Sky position (RA, Dec in degrees): 178.56, 9.631
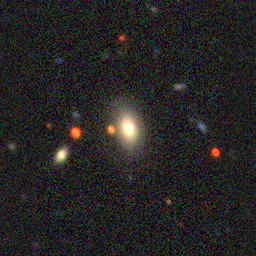
Galaxy morphology: In-between Round Smooth Galaxies